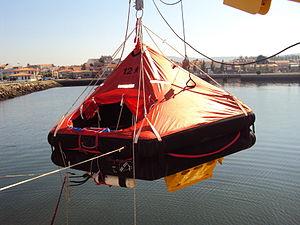
Cette page liste des types de bateaux avec un classement par ordre alphabétique. Dans la mesure du possible, les éléments sont illustrés avec une image représentative. Par ailleurs, les bateaux n'ayant pas encore d'article sur l'encyclopédie sont décrits succinctement. Les navires individuels sont classés dans la catégorie Nom de bateau.